Mount Forgotten

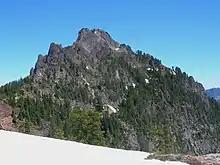
Mount Forgotten

The history of the formation of the Cascade Mountains dates back millions of years ago to the late Eocene Epoch. With the North American Plate overriding the Pacific Plate, episodes of volcanic igneous activity persisted. Glacier Peak, a stratovolcano that is east of Mount Forgotten, began forming in the mid-Pleistocene and Forgotten is composed of volcanic breccia. In addition, small fragments of the oceanic and continental lithosphere called terranes created the North Cascades about 50 million years ago.